Active camouflage

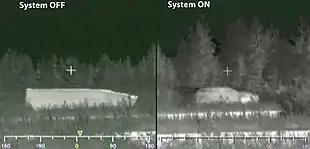
Photographs of an armoured vehicle through an infrared night sight, purportedly showing active camouflage panels in use

In 2010, the Israeli company Eltics created an early prototype of a system of tiles for infrared camouflage of vehicles. In 2011, BAE Systems announced its "Adaptiv" infrared camouflage technology. Adaptiv uses about 1000 hexagonal Peltier panels to cover the sides of a tank. The panels are rapidly heated and cooled to match either the temperature of the vehicle's surroundings, or one of the objects in the thermal cloaking system's "library" such as a truck, car or large rock.